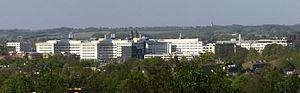
L'université de Maastricht est une université publique située à Maastricht, aux Pays-Bas. Fondée en 1976, l'université est la deuxième plus jeune aux Pays-Bas. Avec l'université de Hasselt elle forme l'université transnationale du Limbourg. Avec presque la moitié de ses étudiants originaire de l'étranger et presque tout l'enseignement en anglais, elle est une des universités les plus internationales.